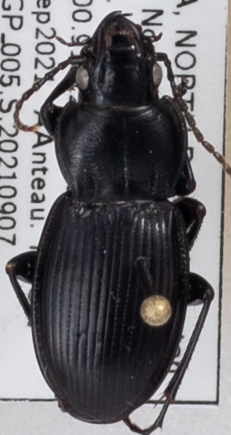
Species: Cyclotrachelus torvus
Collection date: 2021-09-07
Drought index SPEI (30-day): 0.24
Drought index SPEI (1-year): -1.69
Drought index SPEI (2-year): -1.45